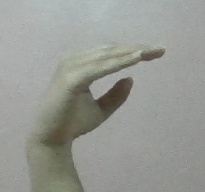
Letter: jeem